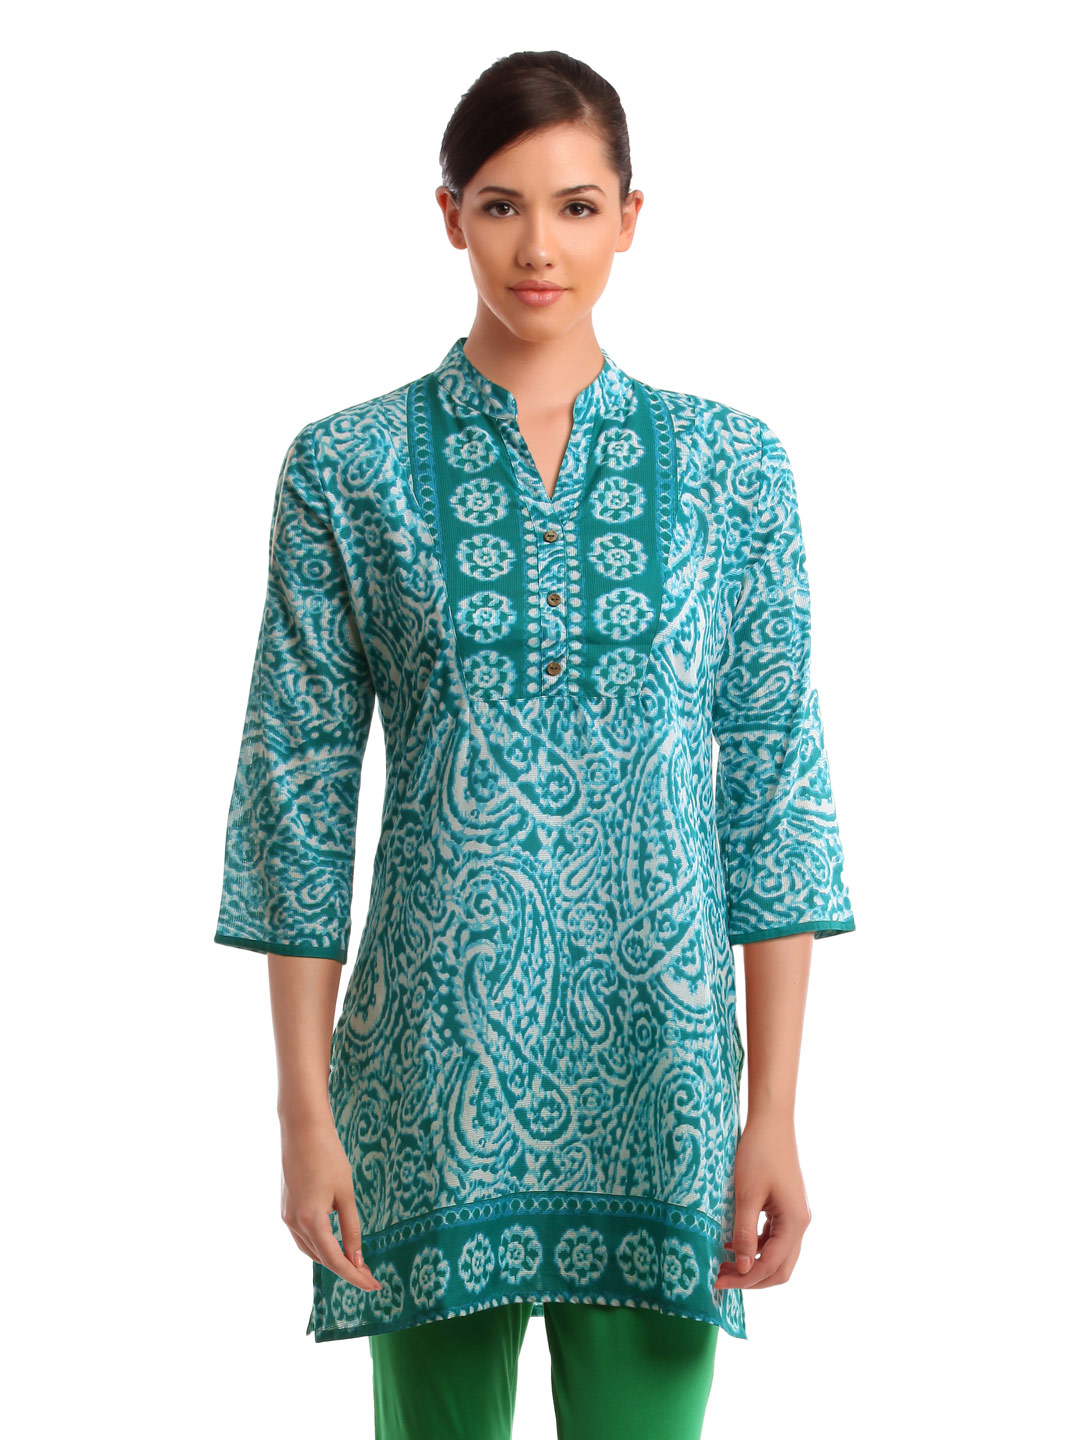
Ayaany Women Turquoise Blue Kurti
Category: Apparel / Topwear / Kurtis
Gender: Women
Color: Turquoise Blue
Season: Fall 2012
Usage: Ethnic